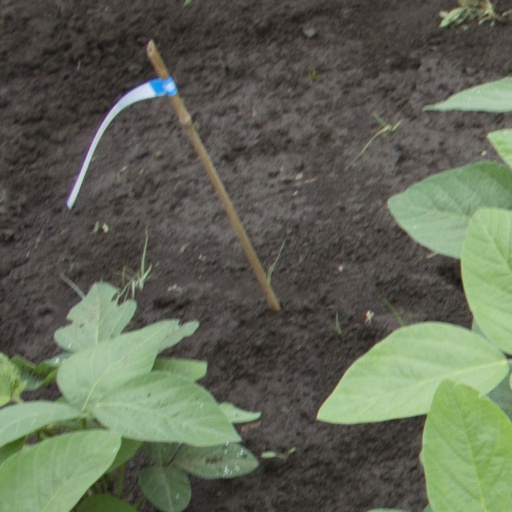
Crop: soybean